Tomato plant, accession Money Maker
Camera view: horizontal (90 deg, fisheye); turntable rotation: 150 degrees
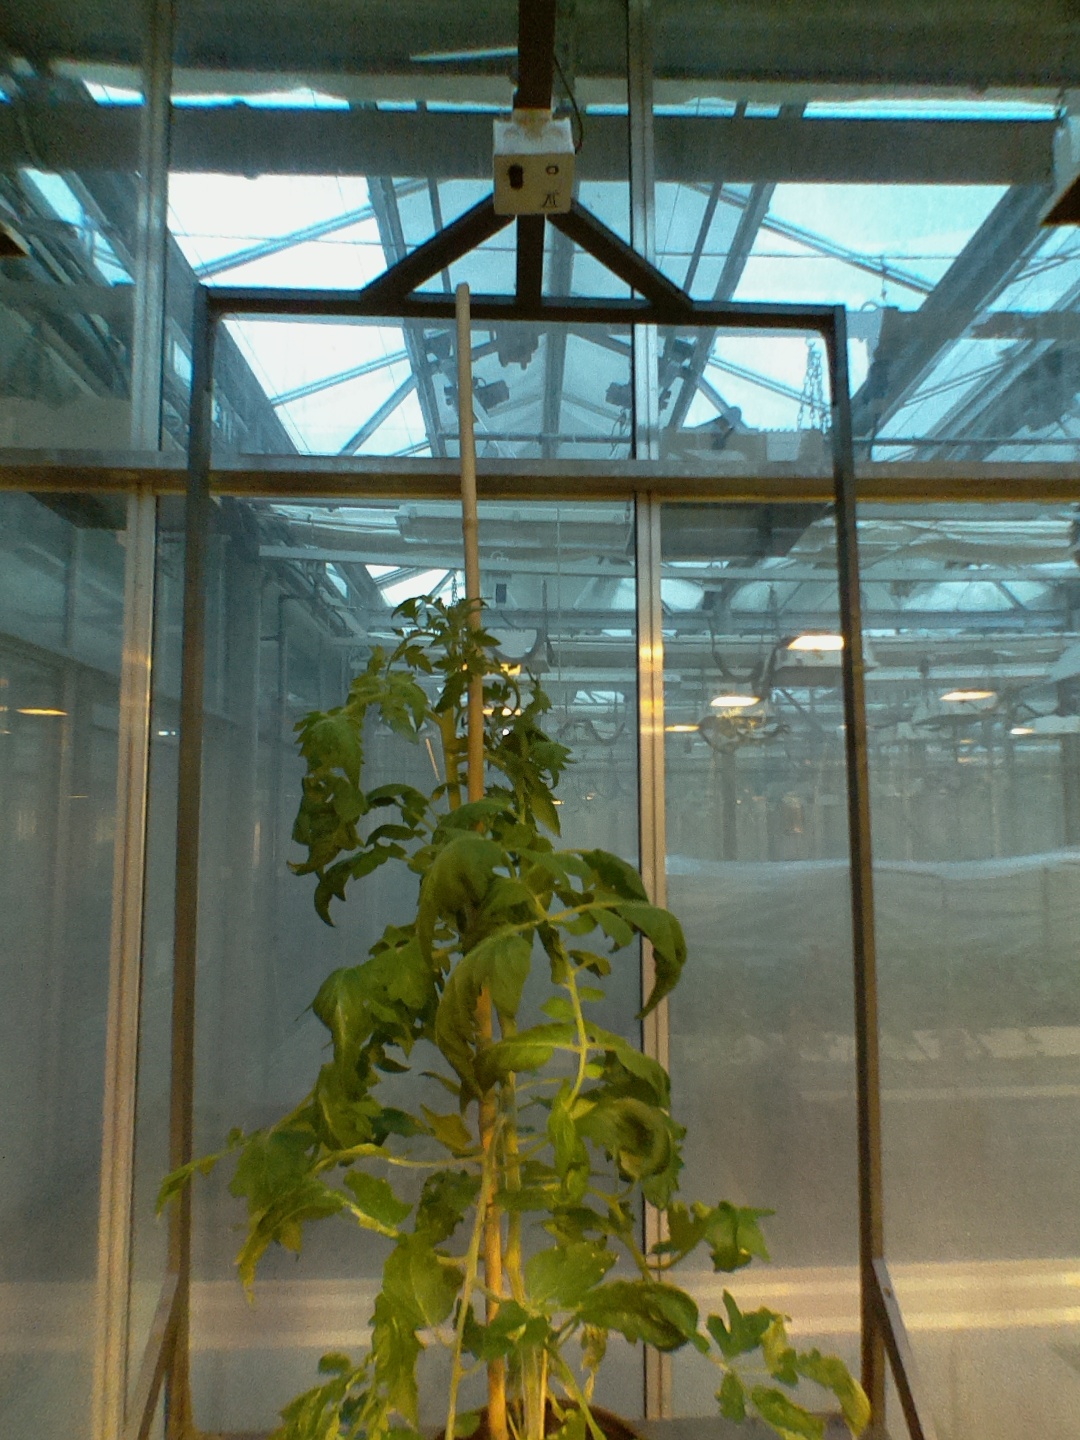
BBCH growth stage 65: Full flowering, 50%-60% of flowers open, first petals falling